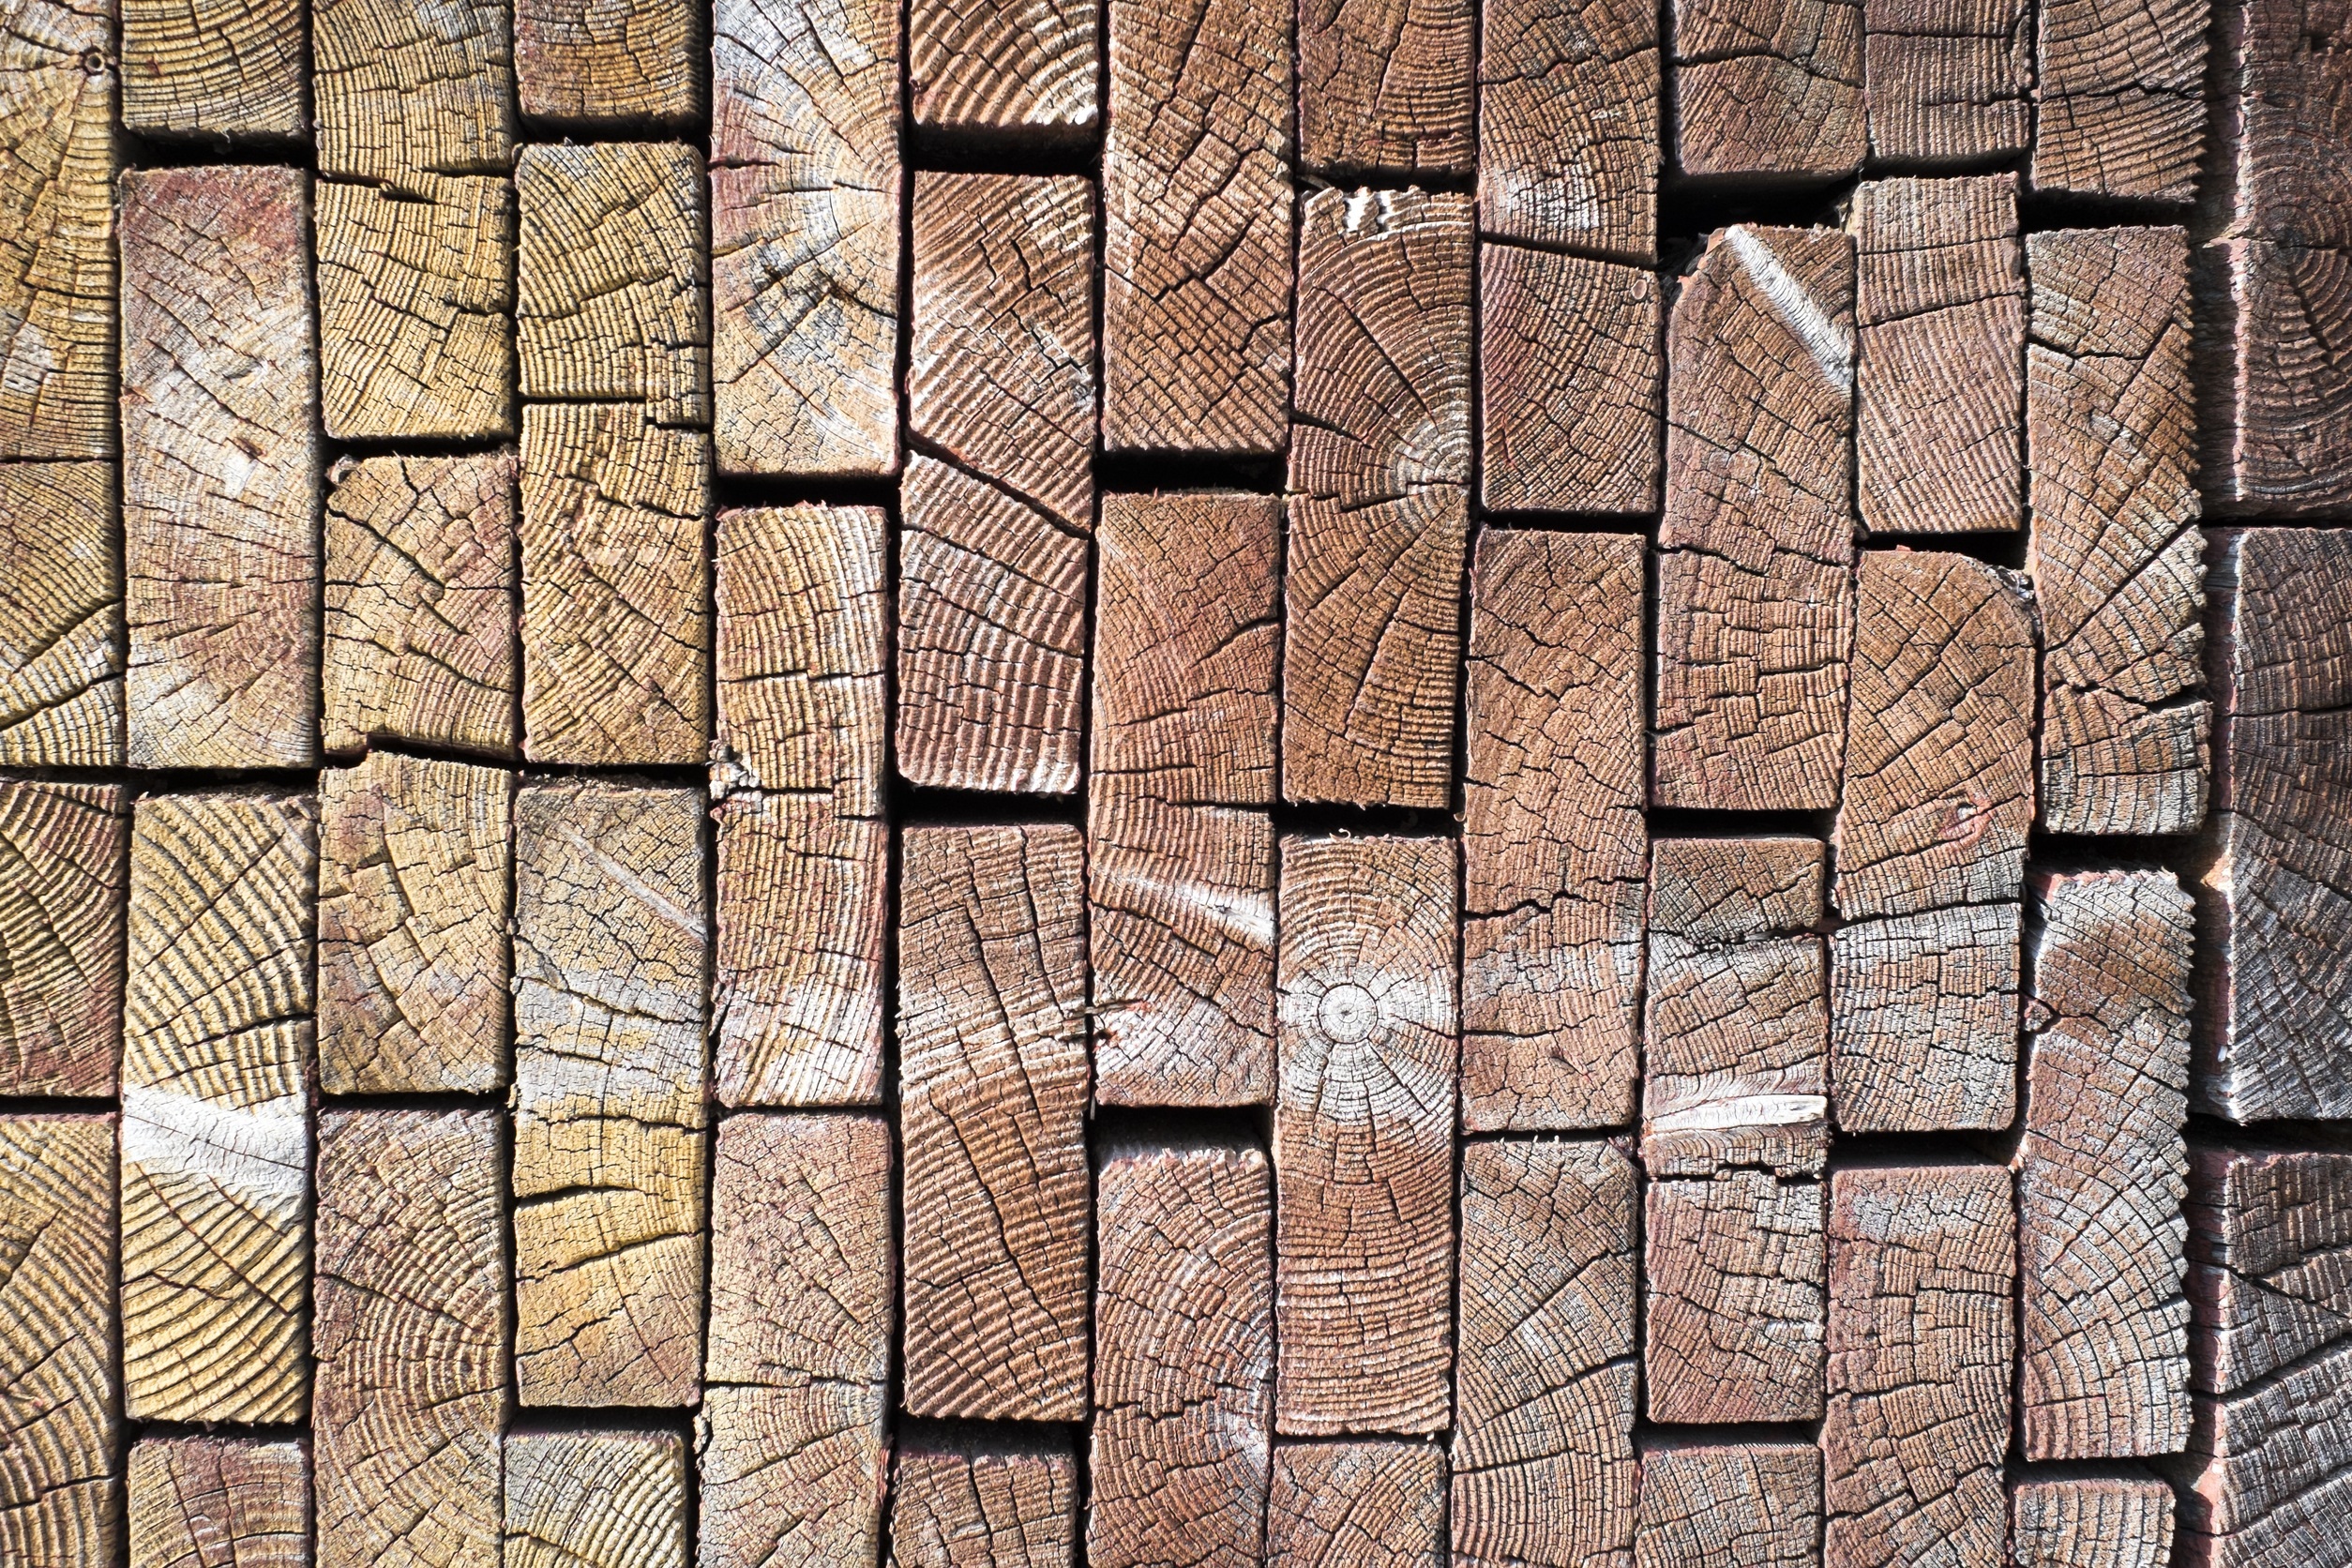
structure, wood, texture, plank, floor, cobblestone, wall, pattern, soil, rough, stone wall, stack, brick, material, surface, art, design, hardwood, woodwork, carpentry, boards, symmetry, mosaic, timber, brickwork, panel, flooring, road surface